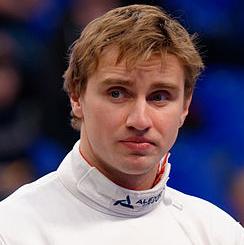
Age: 33